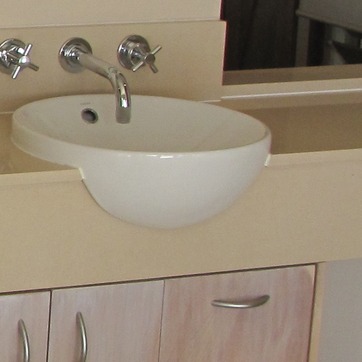
Material: ceramic